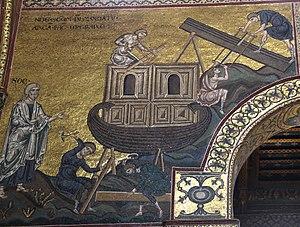
Dieu dit à Noé: Fais-toi un bateau avec des arbres résineux. (Genèse 6, 14)
L’Arche de Noé est, d'après la Bible, un navire construit sur l'ordre de Dieu afin de sauver Noé, sa famille et ainsi qu'un couple de toutes les espèces animales pour les sauver du Déluge sur le point d'advenir.
La cathédrale Santa Maria Nuova de Monreale est le siège de l'archidiocèse de Monreale, en Sicile. Dédiée à la Vierge Marie, elle porte le titre de basilique papale mineure. Elle est célèbre pour son cloître et ses mosaïques byzantines.
Le Déluge désigne une très ancienne inondation catastrophique causée par des pluies diluviennes et continues durant sept ou quarante jours, selon les versions. Surtout connu par le récit de l'Arche de Noé dans la Bible, ce mythe est présent dans de nombreuses cultures.